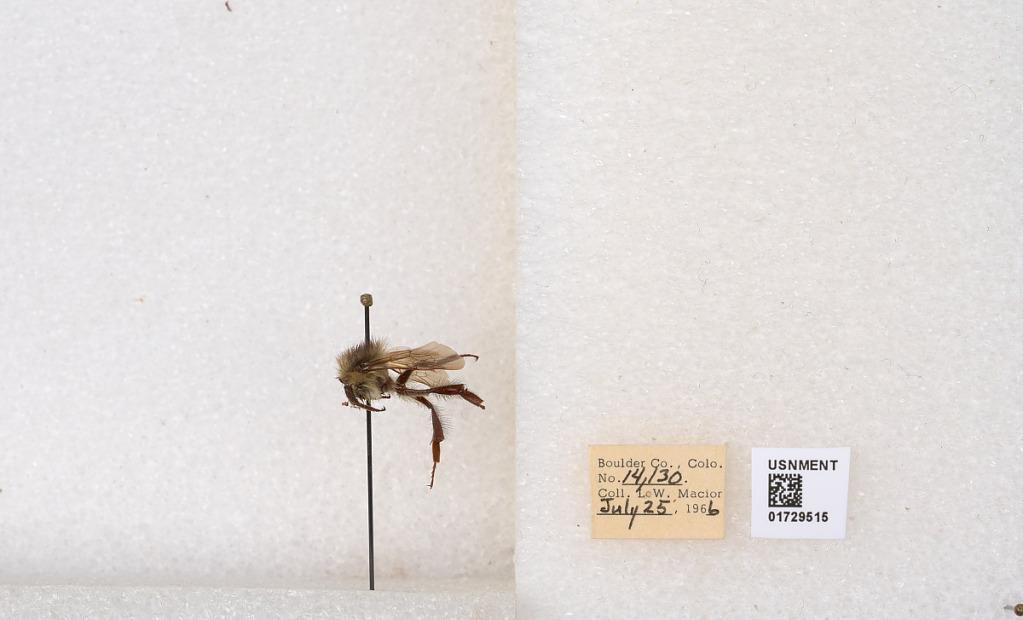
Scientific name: Bombus flavifrons Cresson
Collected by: L. Macior
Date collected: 1966-7-25
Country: United States
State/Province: Colorado
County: Boulder
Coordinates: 40.0925, -105.358